Ian Cusson

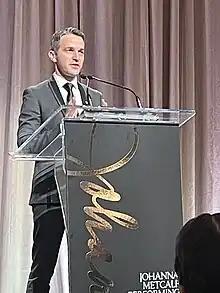
Cusson receiving the 2021 Johanna Metcalf Performing Arts Prize on May 19, 2022.

Ian Cusson (born August 24, 1981) is a Canadian composer of Georgian Bay Métis and French Canadian descent. He is known for his operas, art songs, chamber works and orchestral music. In 2021, Cusson was the recipient of SOCAN's Jan V. Matejcek Classical Music Award and the Johanna Metcalf Performing Arts Prize.